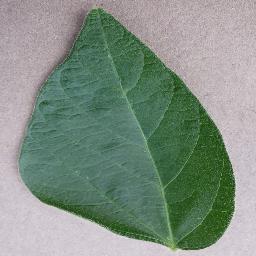
Label: Soybean___healthy